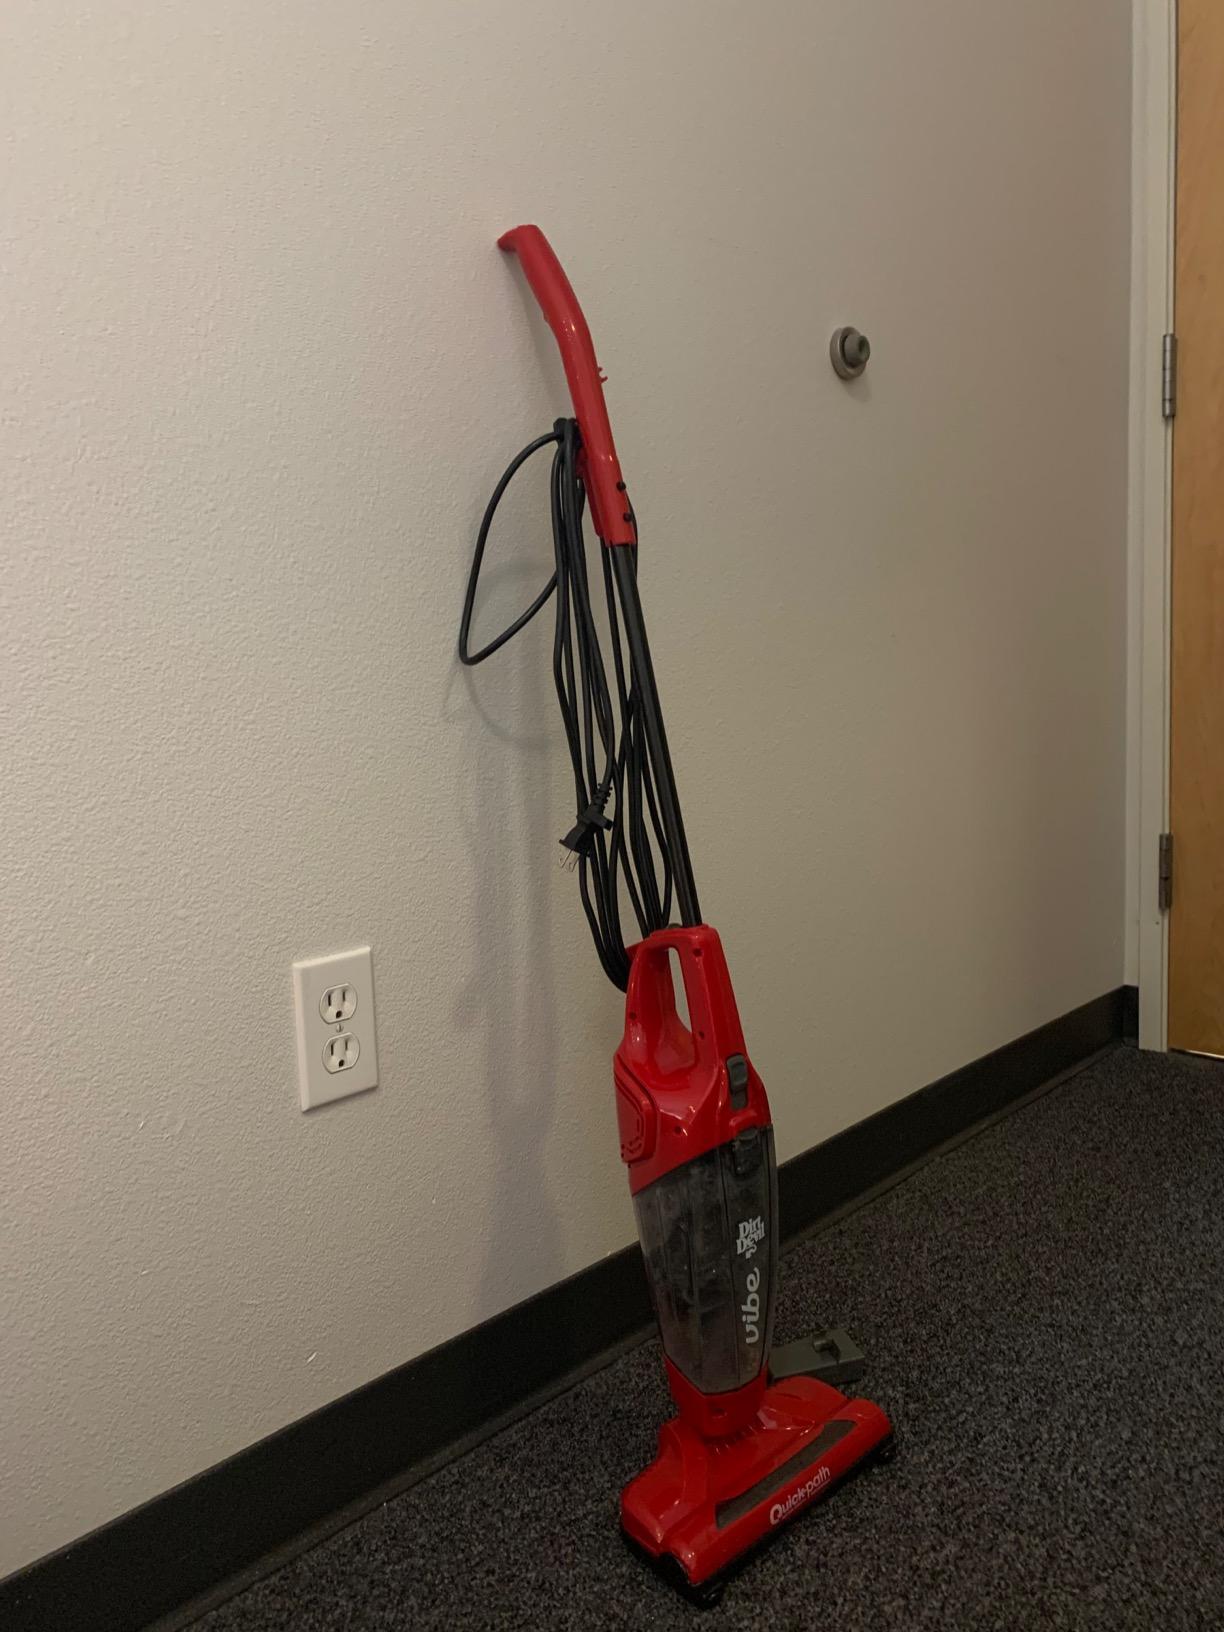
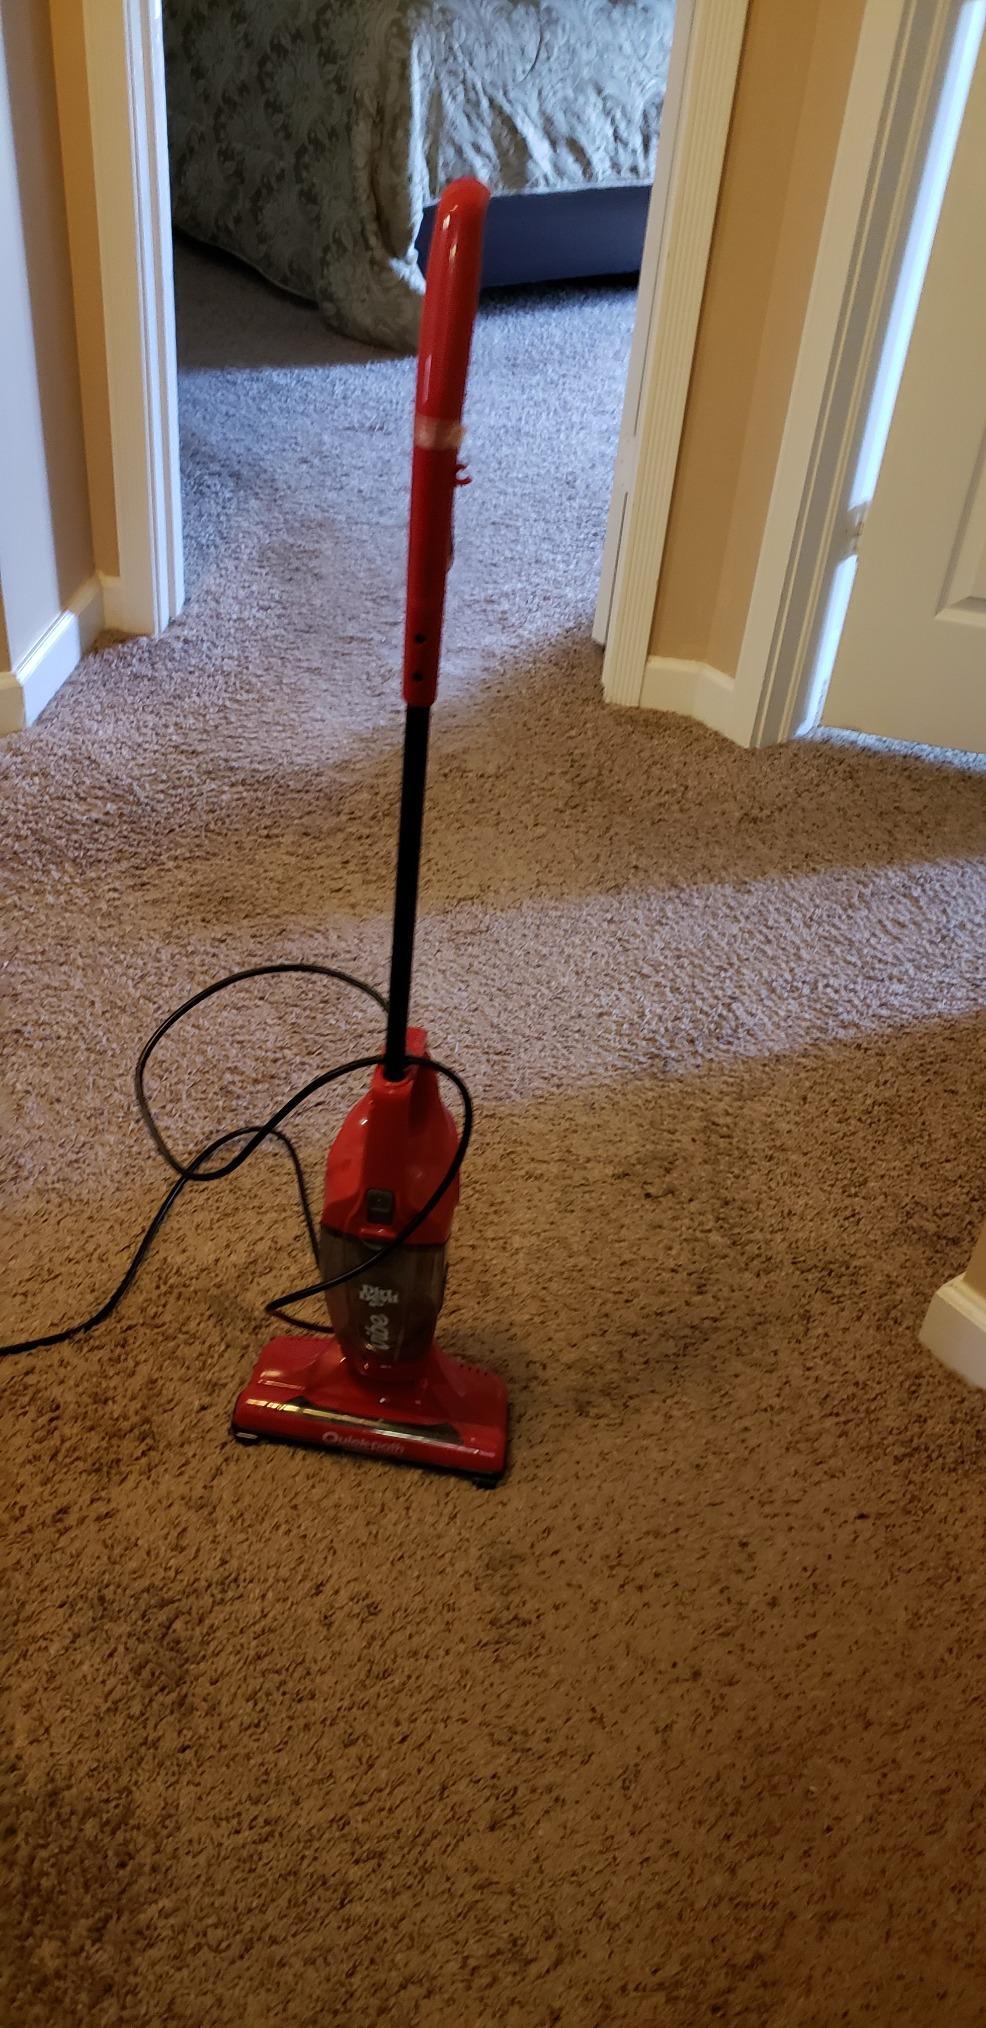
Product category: items_vacuum
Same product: yes